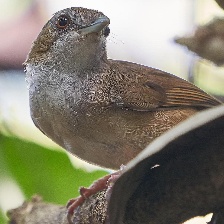
Species: ABBOTTS BABBLER
Scientific name: MALACOCINCLA ABBOTTI